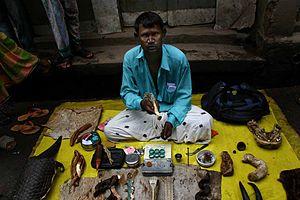
Un guérisseur, dit aussi médicastre, est une personne, généralement dépourvue de diplôme médical, qui prétend soigner, en dehors de l'exercice légal scientifique de la médecine, par des moyens empiriques ou magiques, en vertu de dons particuliers supposés ou à l'aide de recettes personnelles. Il désigne aussi un saint guérisseur qui fait partie, avec le saint thaumaturge, le saint protecteur et le saint propitiatoire, des saints populaires. Héritage parfois de survivances païennes, le culte populaire des saints guérisseurs se manifeste par le recours thérapeutique à ces « thérapeutes spécialisés ».